Military Special Court

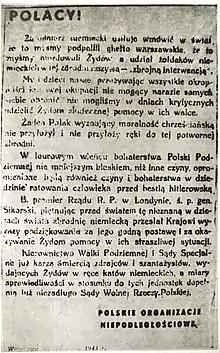
A leaflet from 1943 announcing the death penalty for "traitors and blackmailers" who denounced Jews in hiding.

Already from the end of 1939, local units of the Service for Poland's Victory (SZP), and later the Union of Armed Struggle (ZWZ), executed traitors. It was a practice that commanders of the appropriate ranks submitted applications for execution to the commanders of the appropriate districts. There was also an "ad hoc j"udicial panel of the SZP Headquarters, which issued several death sentences.